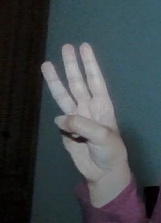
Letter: thaa